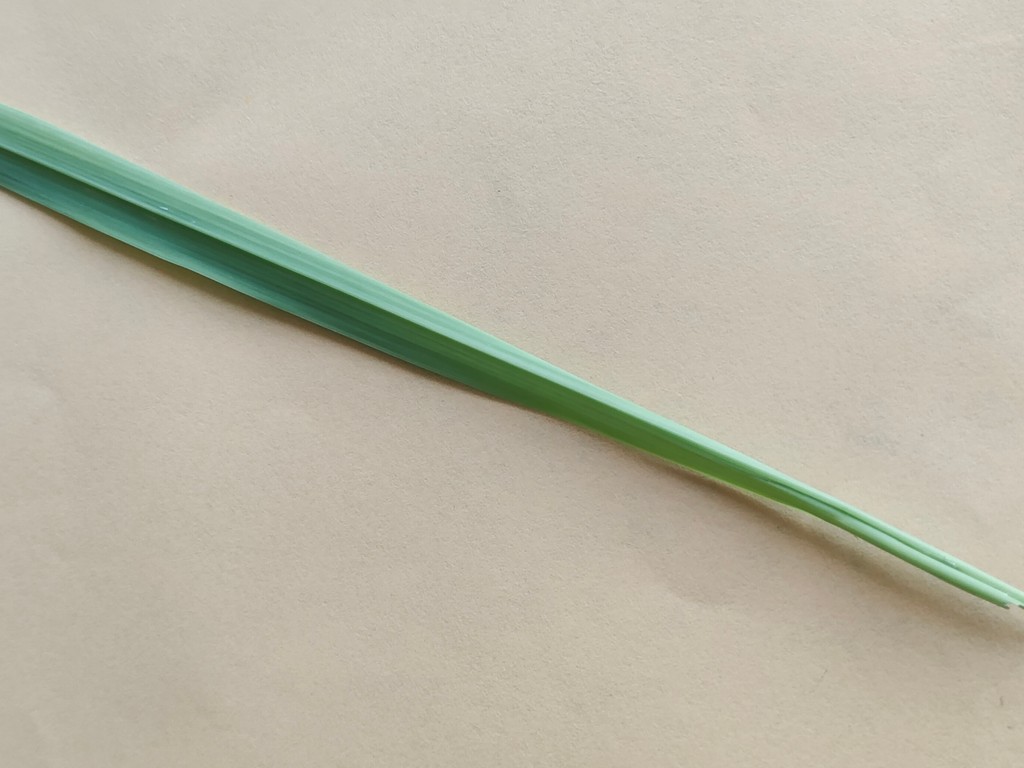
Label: Healthy